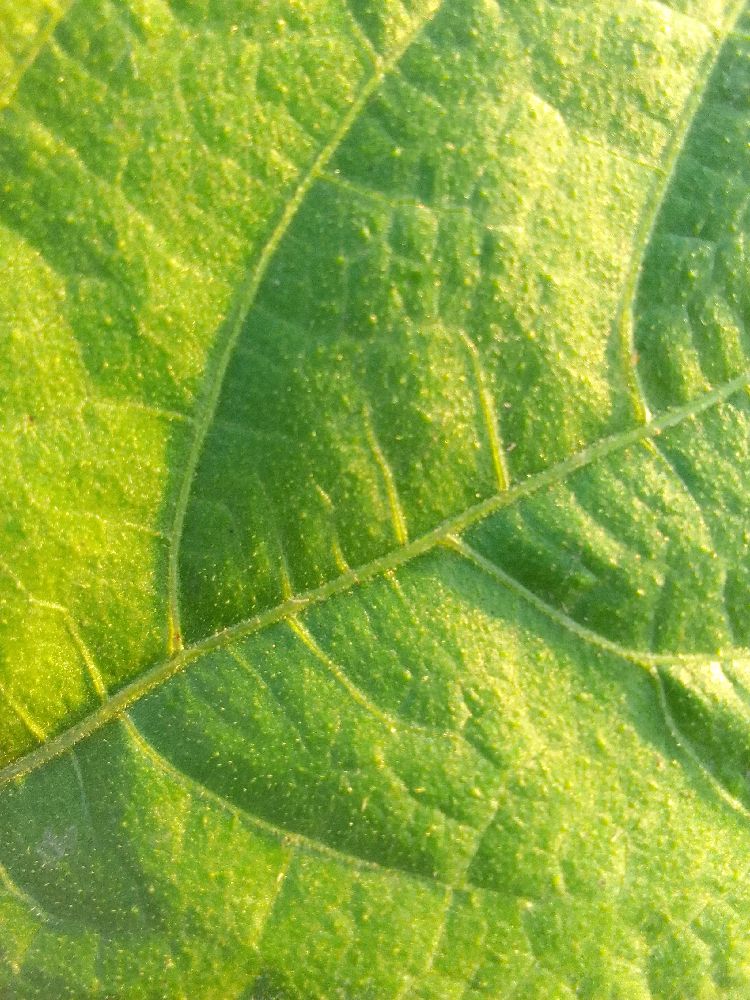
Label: healthy